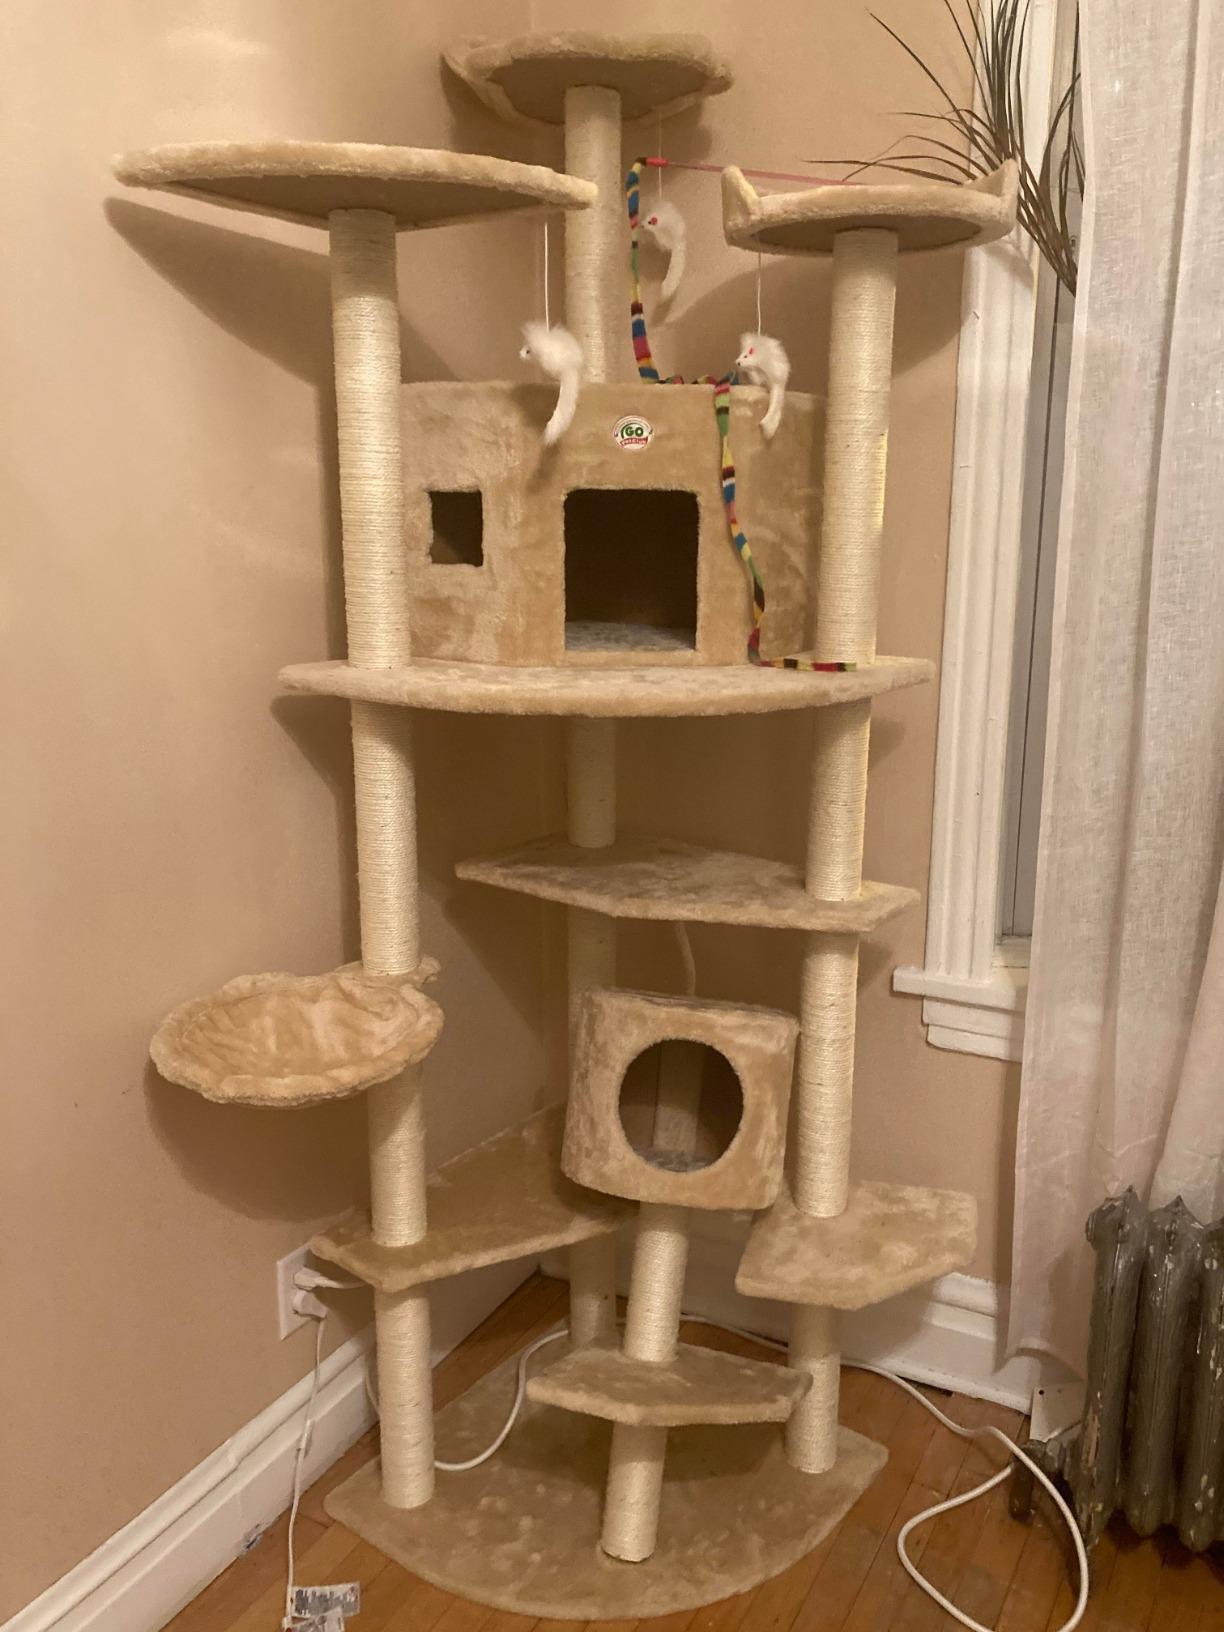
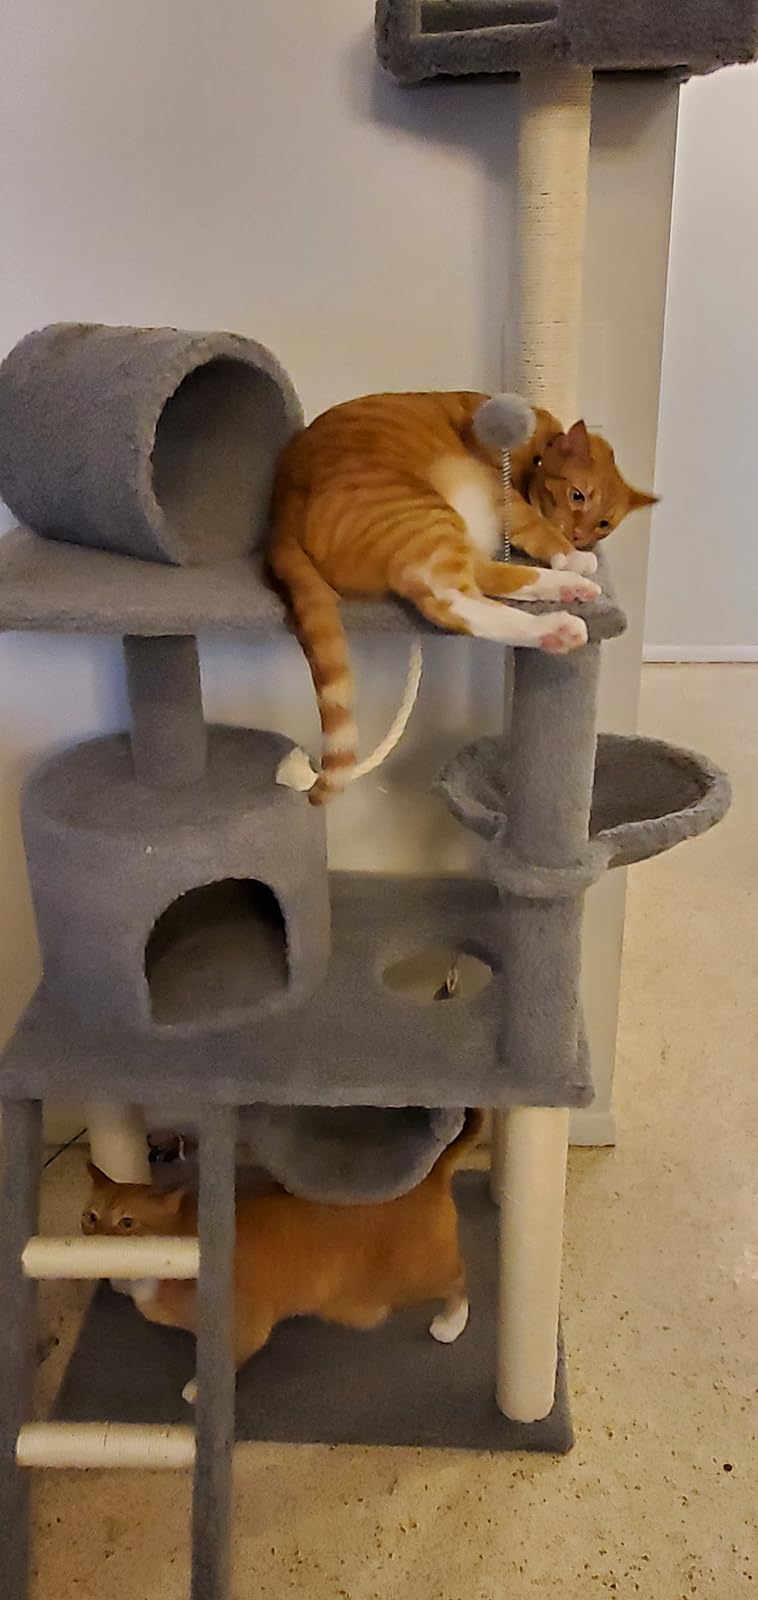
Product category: items_cat tree
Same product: no